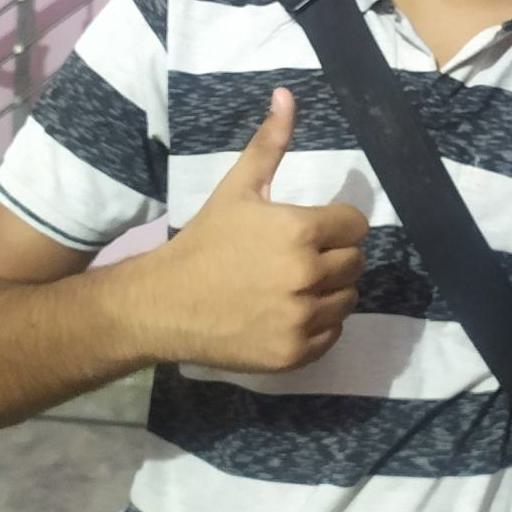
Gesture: like